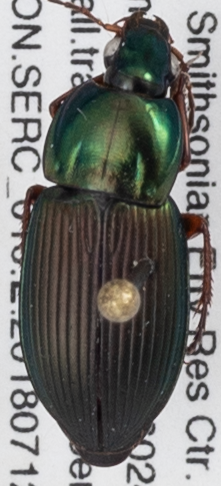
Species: Poecilus lucublandus
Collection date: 2018-07-12
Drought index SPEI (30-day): -1.374
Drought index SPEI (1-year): -0.156
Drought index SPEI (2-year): -0.8